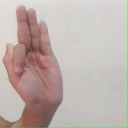
अक्षर: फ